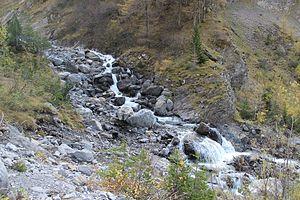
L'Avançon ou Avençon est une rivière de Suisse, affluent de la rive droite du Rhône.